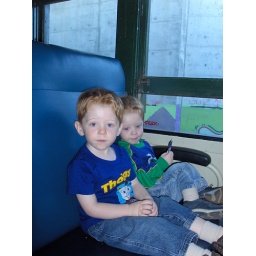
On board our train, an old car from 1924. Alexander on the left, Bailey by the window